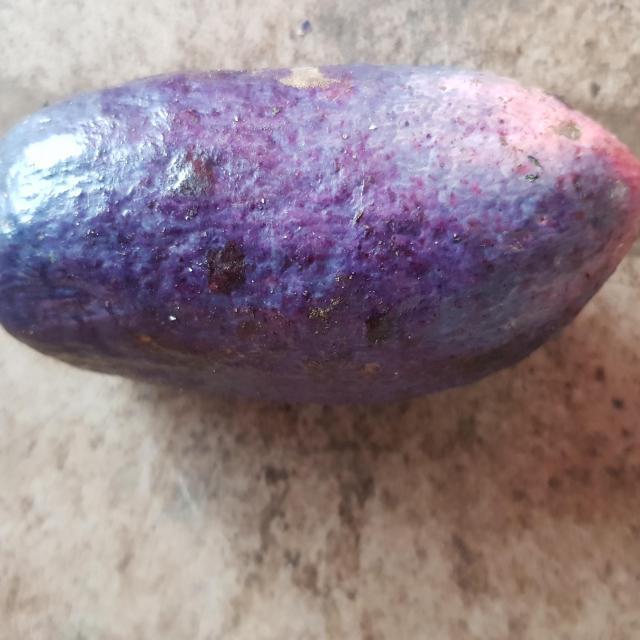
Plum grade: unaffected